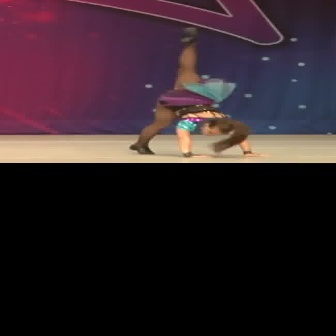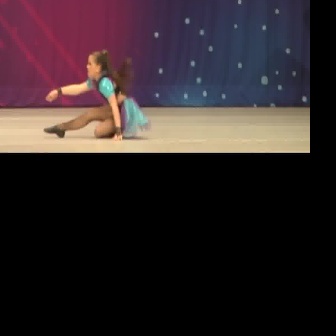
  Please identify the target specified by the bounding box [127,25,260,157] in the first image and locate it in the second image. Return the coordinates in [x_min,y_min,x_max,y_max] format.
Answer: [43,49,133,139]